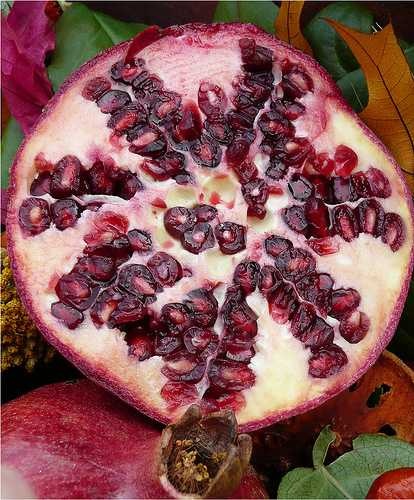
Label: Pomegranate